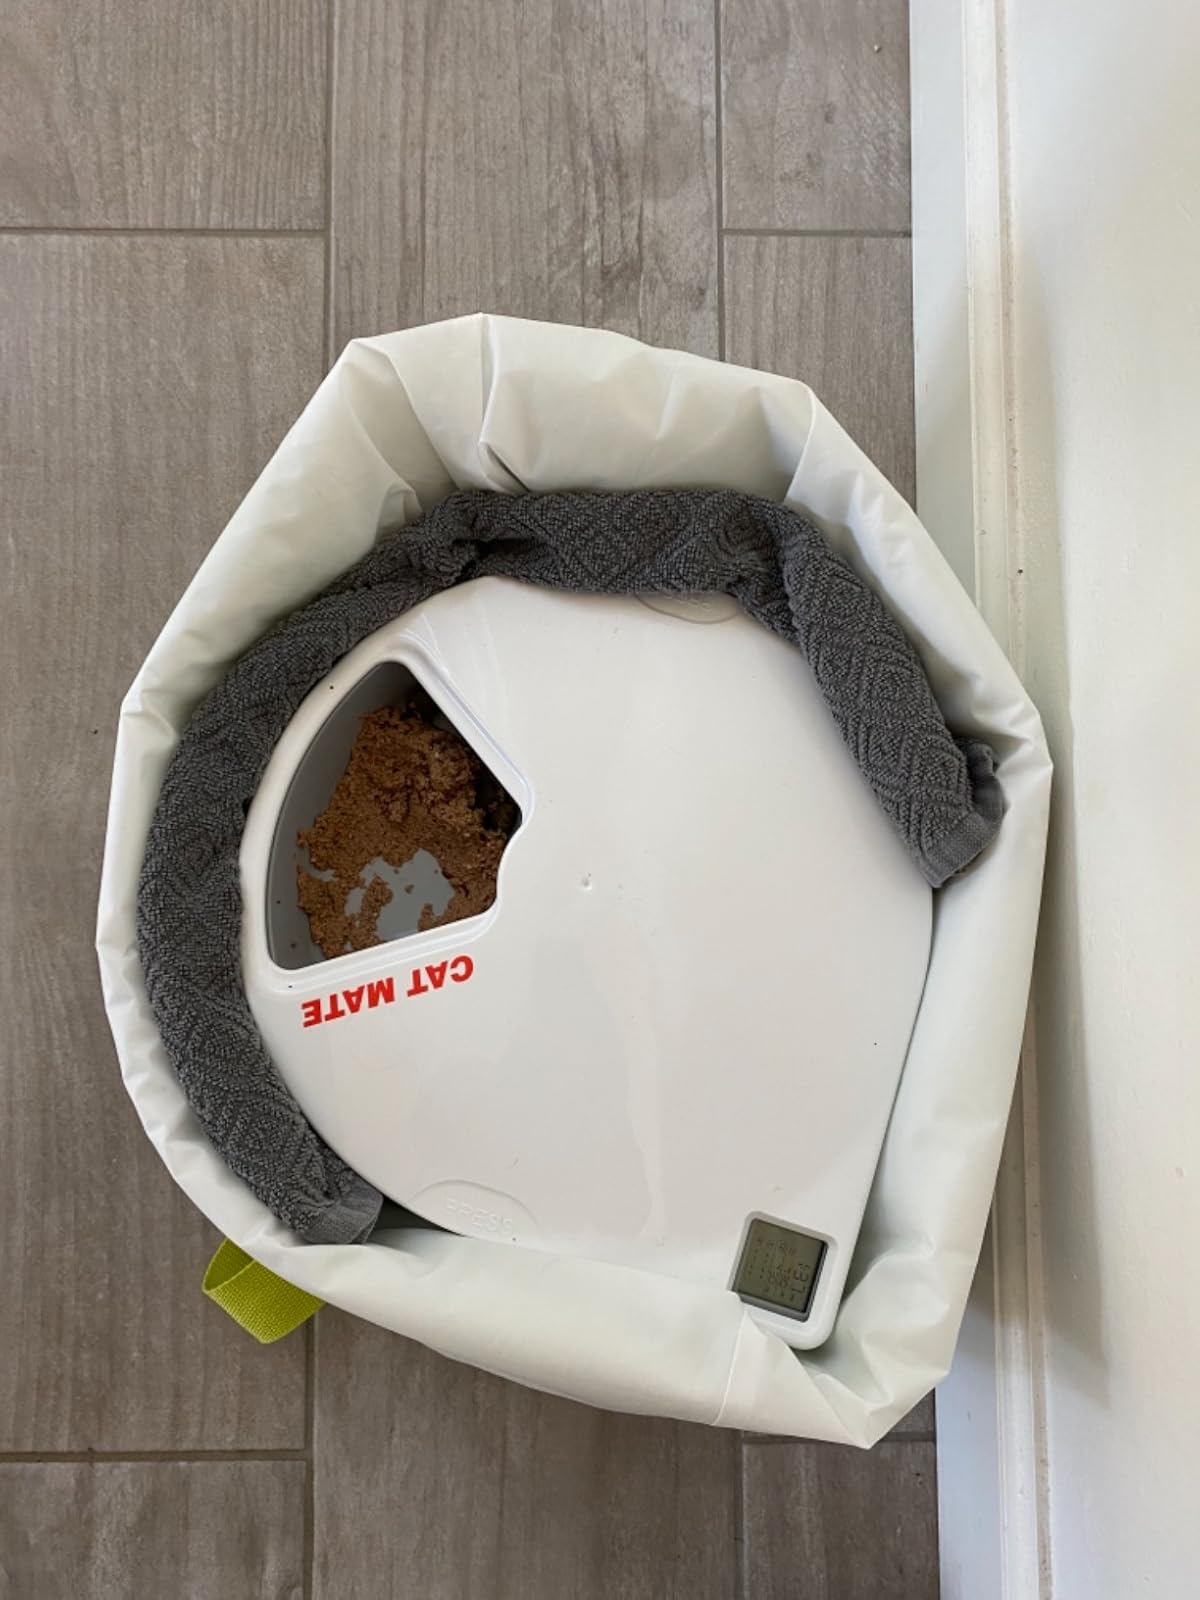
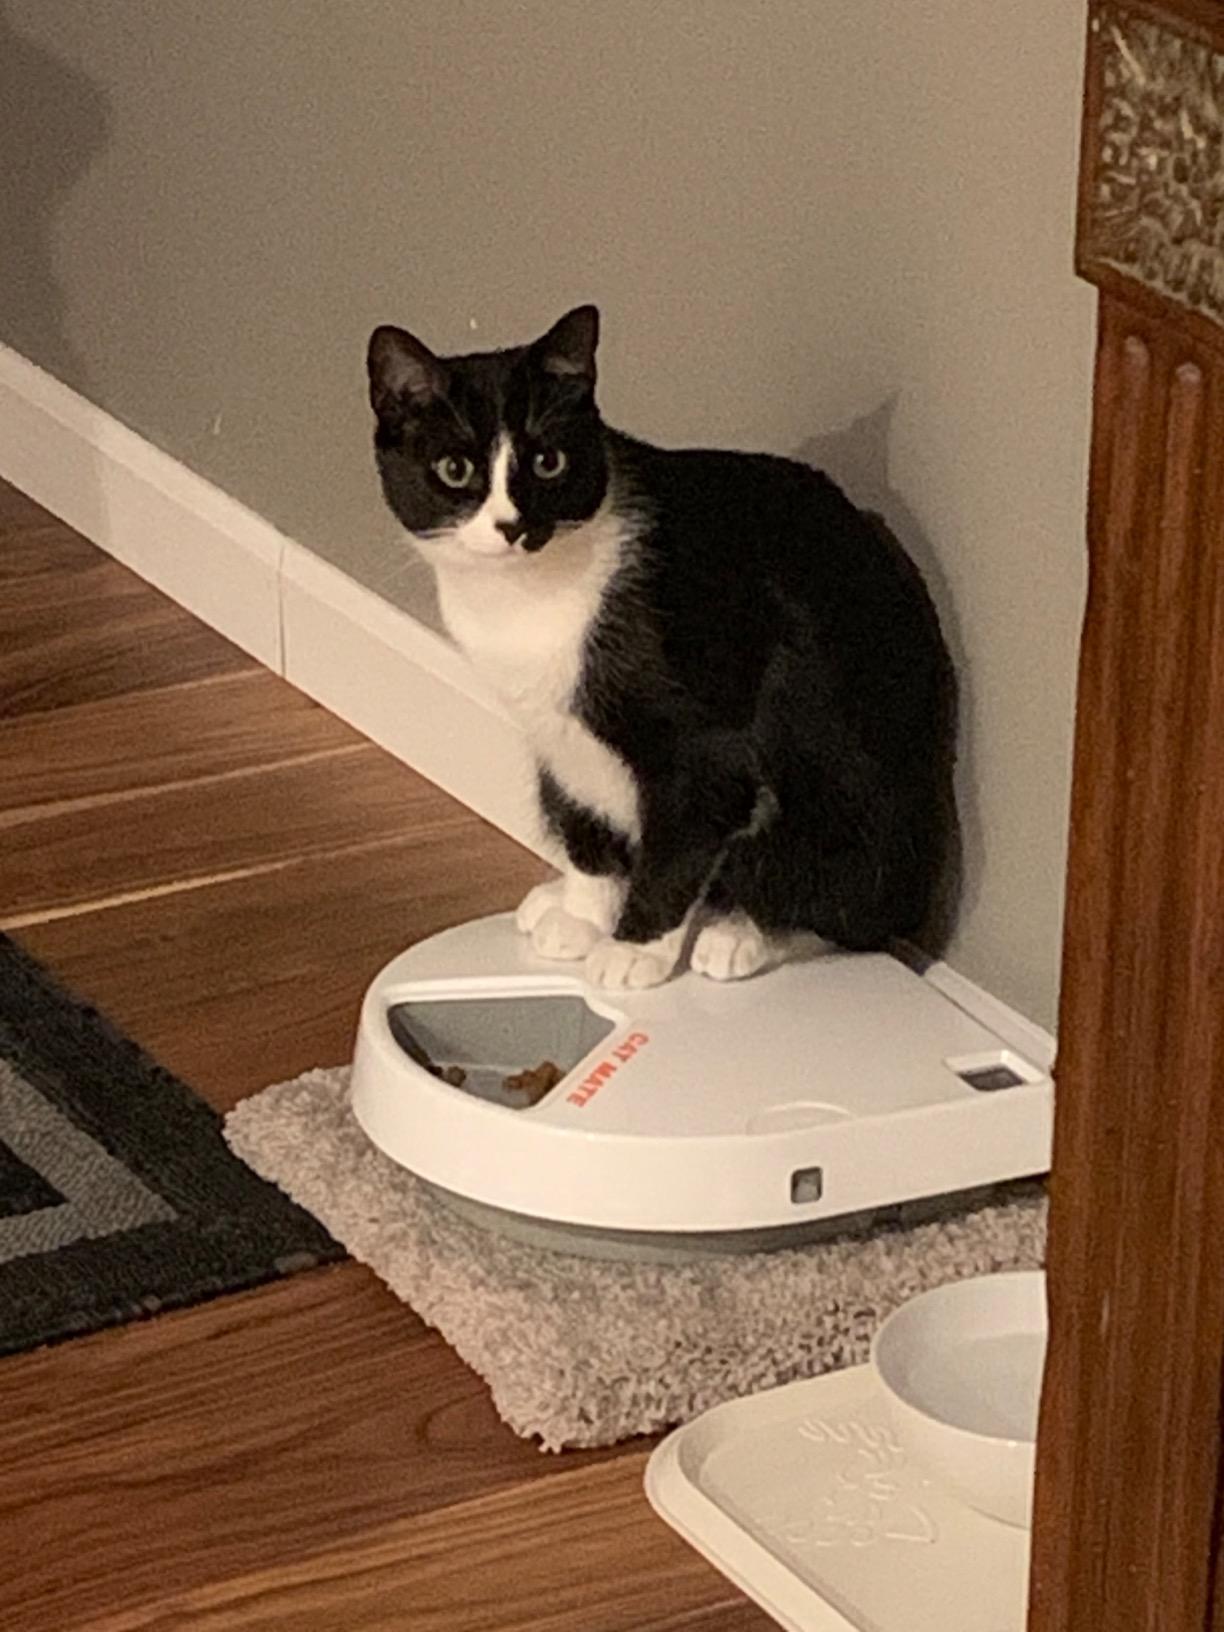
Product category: items_feeder
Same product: yes